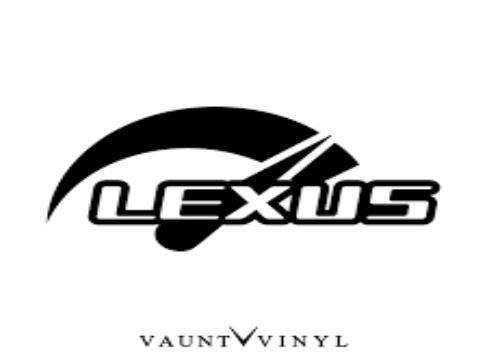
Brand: lexus-2
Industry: Transportation